Classics Club (record label)

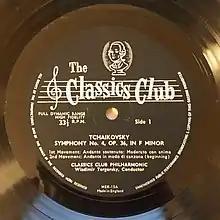
Classics Club's July 1957 release of a Musical Masterpiece Society recording attributed to “Classics Club Philharmonic Orchestra, Wladimir Tergorsky” but actually the Netherlands Philharmonic Orchestra with Walter Goehr recorded in 1952.

The label was established by Marcel Rodd (1912–98) who had emigrated to the US and prospered as a publisher selling books by mail-order in California in the 1940s. On return to London in 1955, he formed an independent record label, "Allied Records Ltd," originally to press and distribute a catalogue of nursery rhymes and bedtime stories. A disused chapel at 127 Kensal Road was converted into a record factory with lacquer cutting lathes and record presses able to turn master tapes into mass-produced LPs.